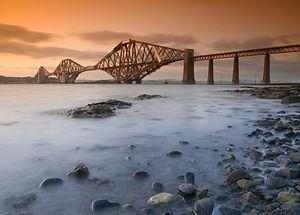
Au Royaume-Uni, le terme listed building désigne un édifice reconnu et protégé pour son aspect historique, architectural ou culturel exceptionnel. Un listed building ne doit pas être démoli, agrandi ou altéré sans une permission spéciale des autorités locales compétentes en matière d'urbanisme. Les propriétaires d'édifices classés sont, dans certaines circonstances, appelés à maintenir ou réparer le bâtiment, et risquent une condamnation pénale s'il ne le font pas ou s'ils procèdent à des rénovations et travaux divers sans autorisation expresse. En raison de ces contraintes une fois un lieu protégé, la loi autorise les propriétaires à s'opposer à ce que leur bien soit classé.